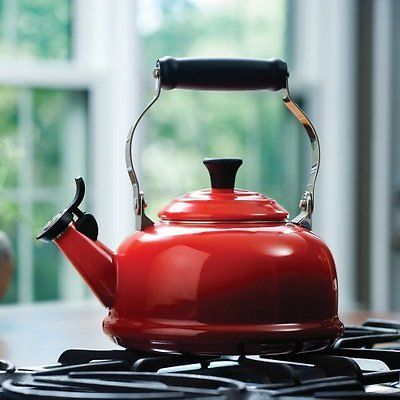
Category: kettle